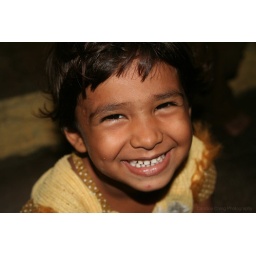
all smiles in a yellow shirt